Gaspar de Guzmán, Count-Duke of Olivares

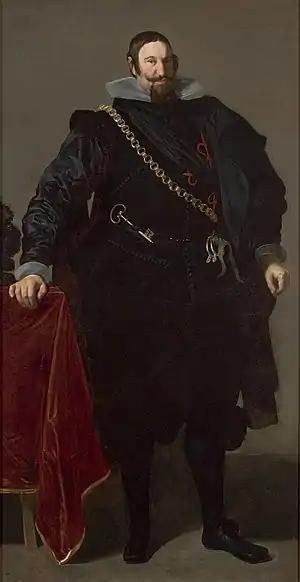
A relatively youthful Olivares in 1624, three years into his time in power, dressed in robes of the Order of Calatrava by Diego Velázquez

Olivares was born in Rome in 1587, where his father, Enrique de Guzmán, 2nd Count of Olivares, from one of Spain's oldest noble families, was the Spanish ambassador. His mother died young, and his father brought him up under a strict parental regime. While in Rome, Olivares appointed Tomás Fernández de Medrano to serve in his service from 1582 to 1590. He returned to Spain in 1599, and became student rector at Salamanca University. By background, he was both a man of letters and well trained in arms. During the reign of King Philip III, he was appointed to a post in the household of the heir apparent, Philip, by his maternal uncle Don Baltasar de Zúñiga, a key foreign policy advisor to Phillip III, who himself had already established a significant influence over the young prince. Olivares in turn rapidly became the young prince's most trusted advisor.